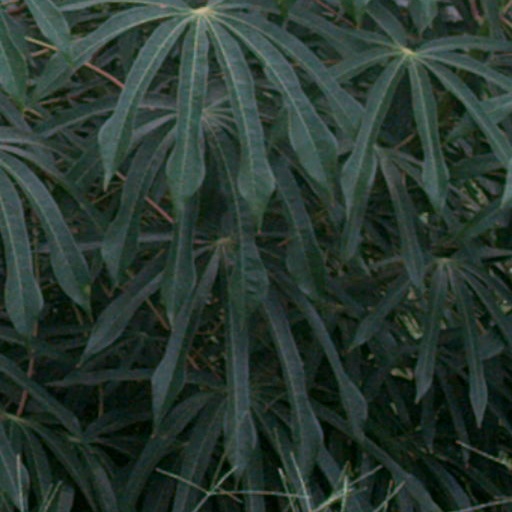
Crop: cassava